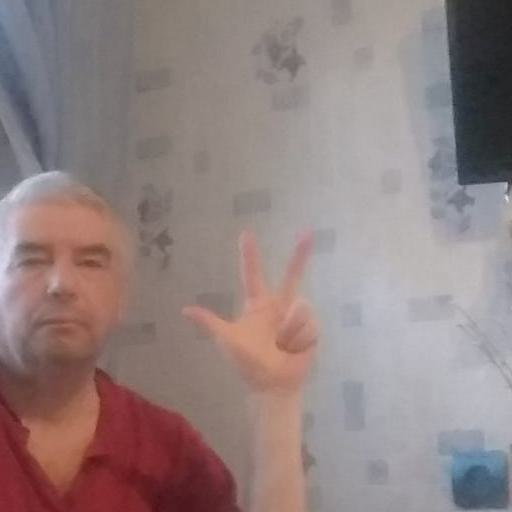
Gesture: three2